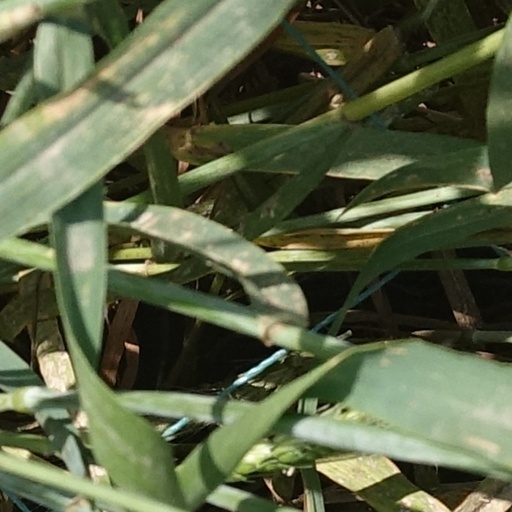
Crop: wheat